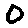
Label: 0